Henry Highland Garnet

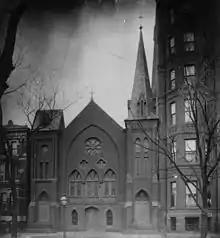
Garnet served as pastor of the Fifteenth Street Presbyterian Church in Washington, D.C., from 1864 to 1866. The church is shown here as it was in about 1899.

In 1835, Garnet enrolled at the new Noyes Academy in Canaan, New Hampshire, but anti-abolitionists soon destroyed the school building and forced the Negro students out of town. He completed his education at the Oneida Institute in Whitesboro, New York, which had recently begun admitting all races. Here he was acclaimed for his wit, brilliance, and rhetorical skills. The year after graduation in 1839, he injured his knee playing sports. It never fully healed, and his lower leg had to be amputated in 1840 or 1841.